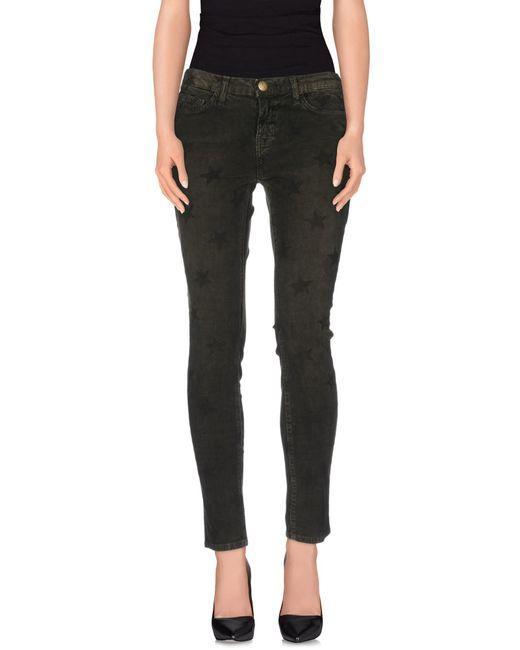
Grüne Jeanshose, Freizeitkleidung für Damen